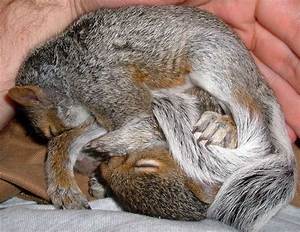
Label: scoiattolo